Michigan State University

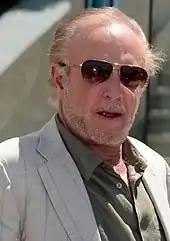
Hollywood actor James Caan

Alumni in Hollywood include actors such as James Caan, Anthony Heald, Robert Urich and William Fawcett; voice actor SungWon Cho, comedian Jackie Martling, film directors Michael Cimino and Sam Raimi, film producer Jeff Katz and film editor Bob Murawski, as well as screenwriter David Magee.